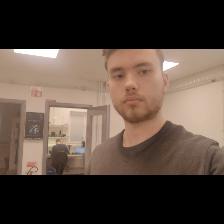
Label: Human